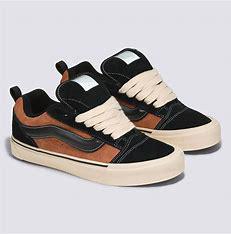
Brand: Vans
Model: 100